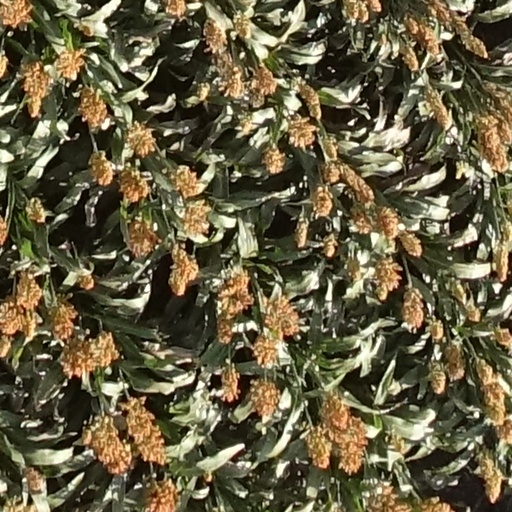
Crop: sorghum